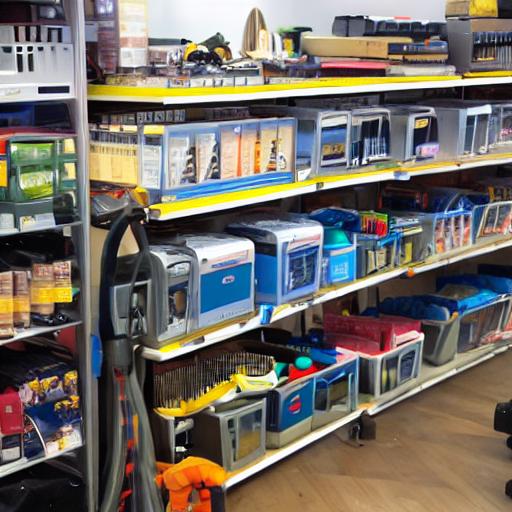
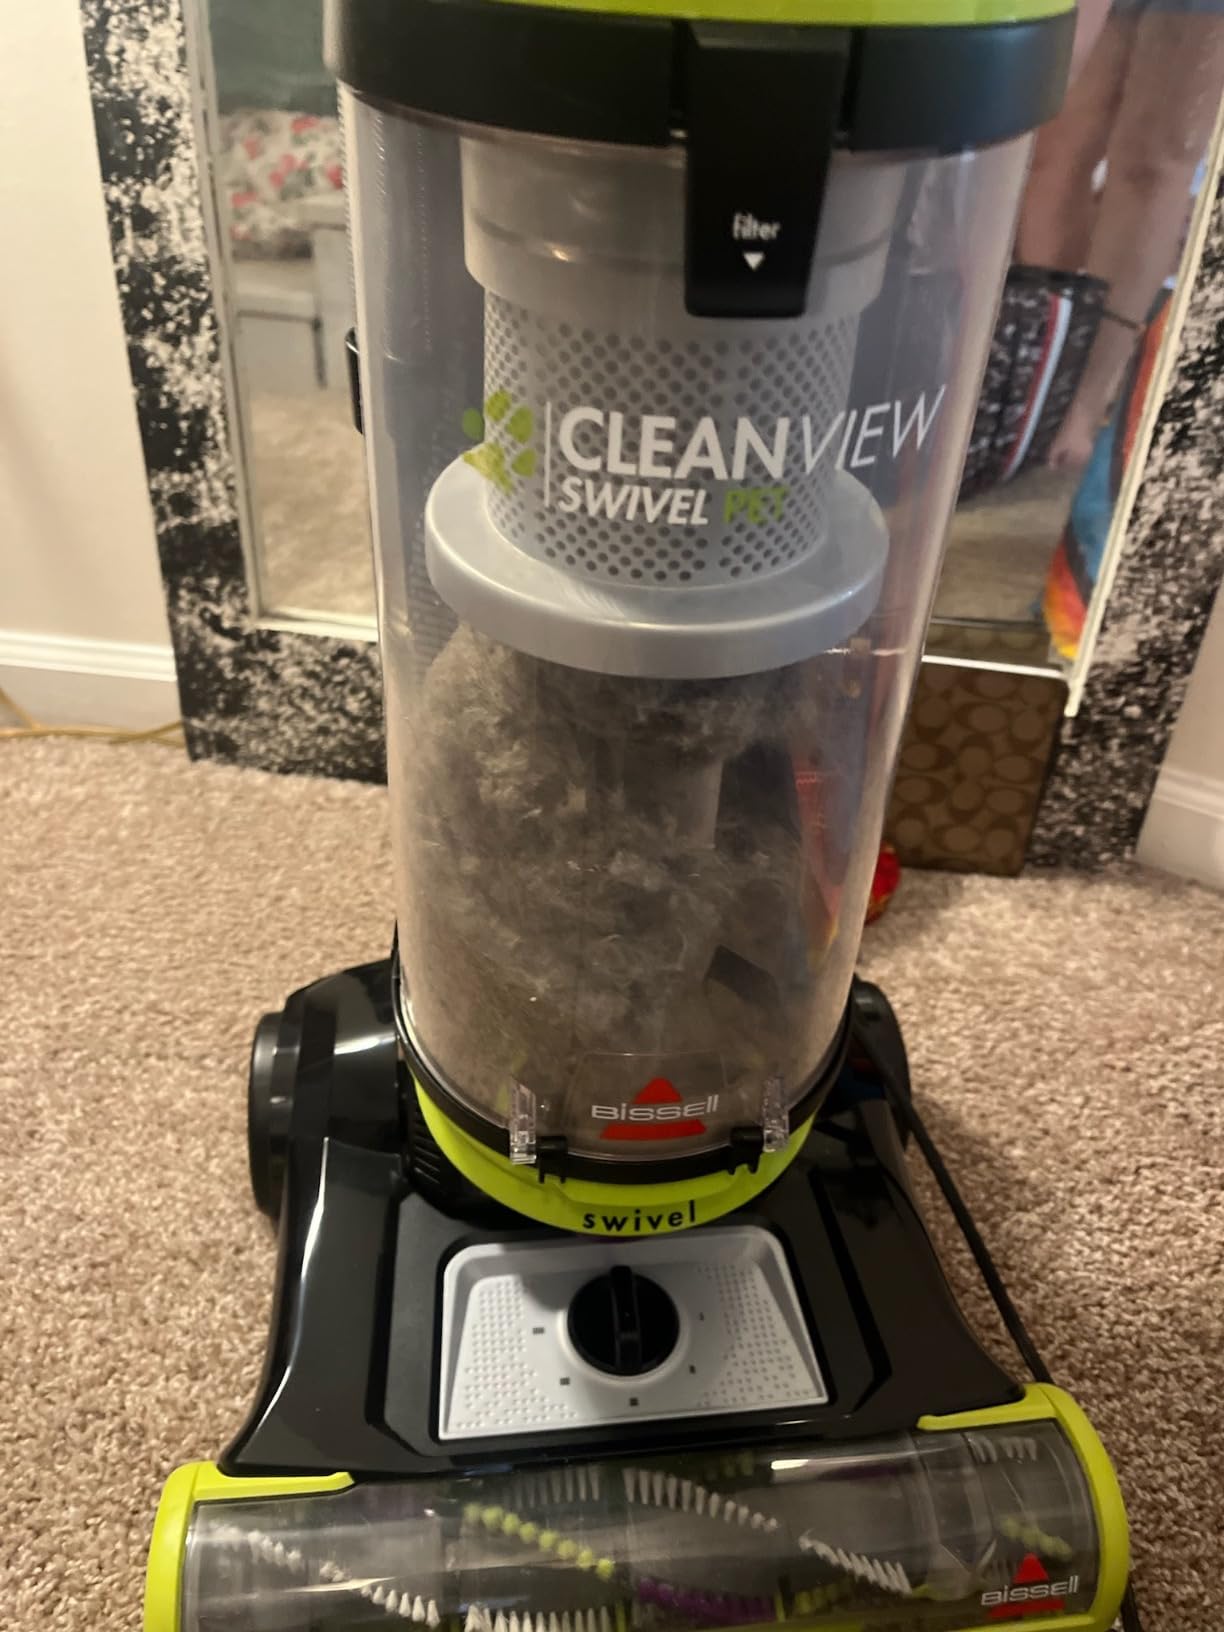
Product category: items_vacuum
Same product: no